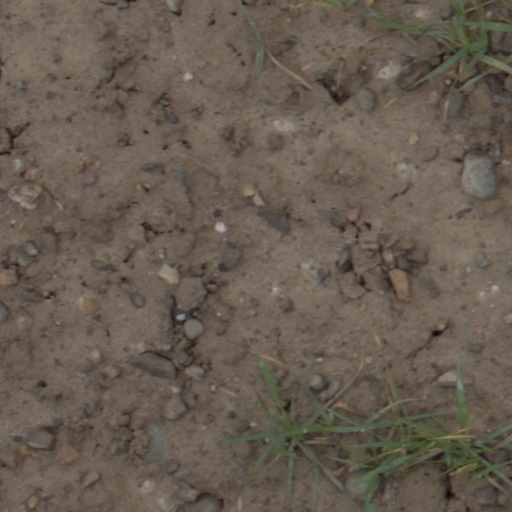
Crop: wheat